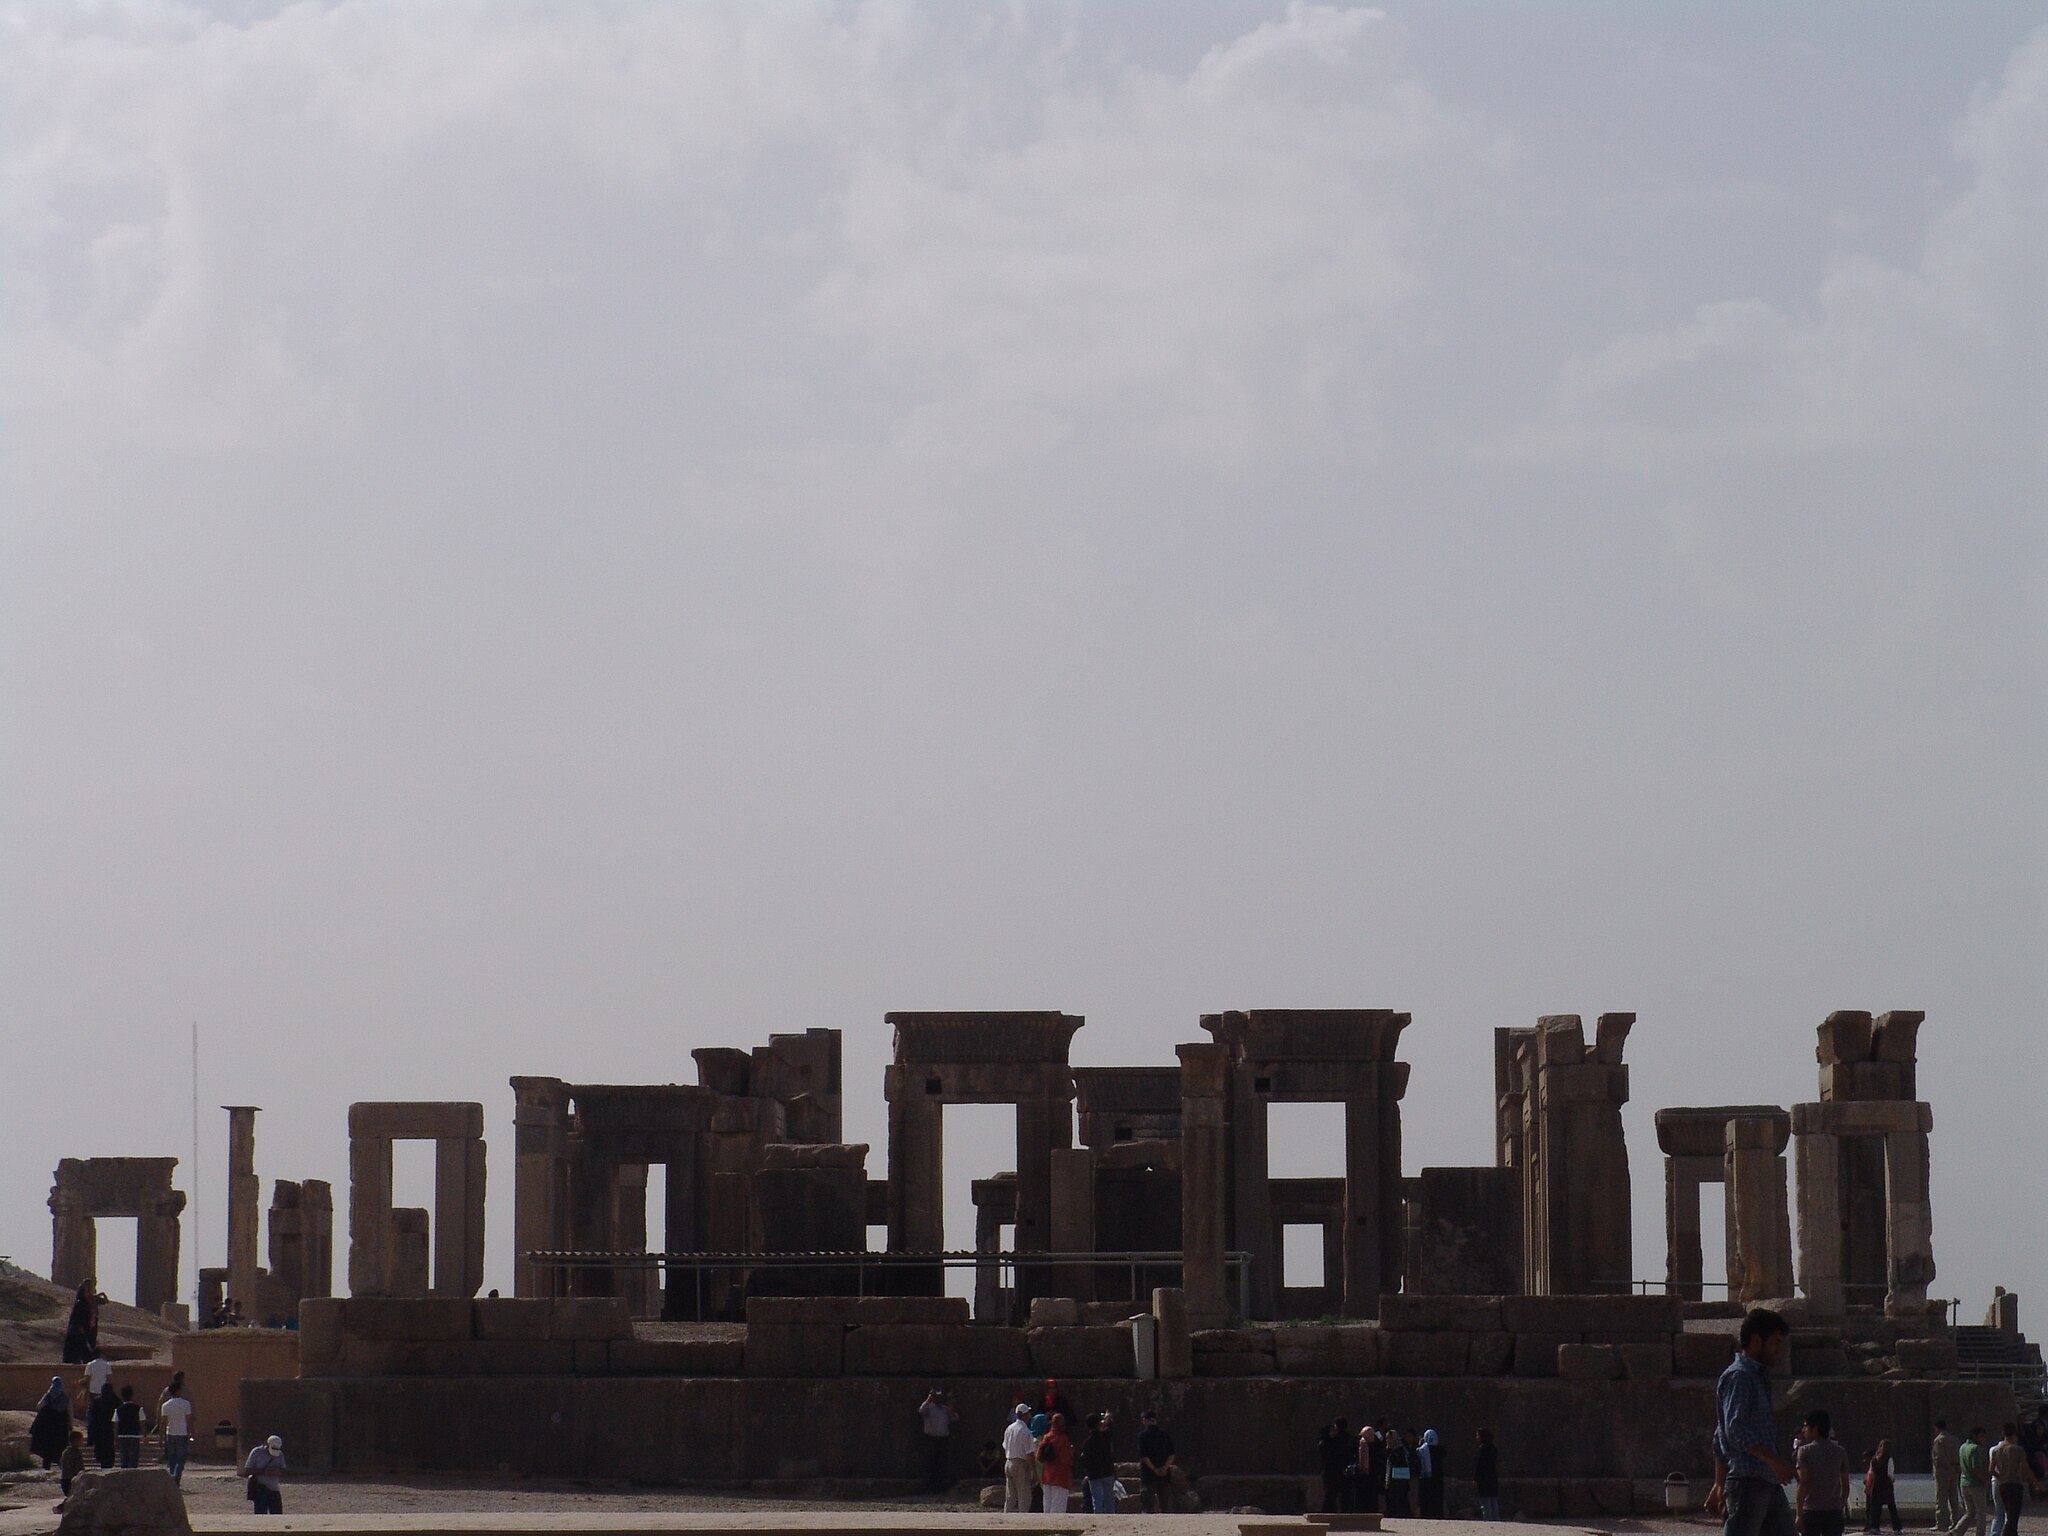
Title: Persepolis-Darafsh 1 (47)
Description: Persepolis
Date: 2008-03-20 09:13:11
Categories: GFDL, Taken with Sony DSC-F828, Palace of Darius I in Persepolis, License migration redundant, Self-published work, Files with coordinates missing SDC location of creation, 2008 in Persepolis, Photos by Darafsh Kaviyani